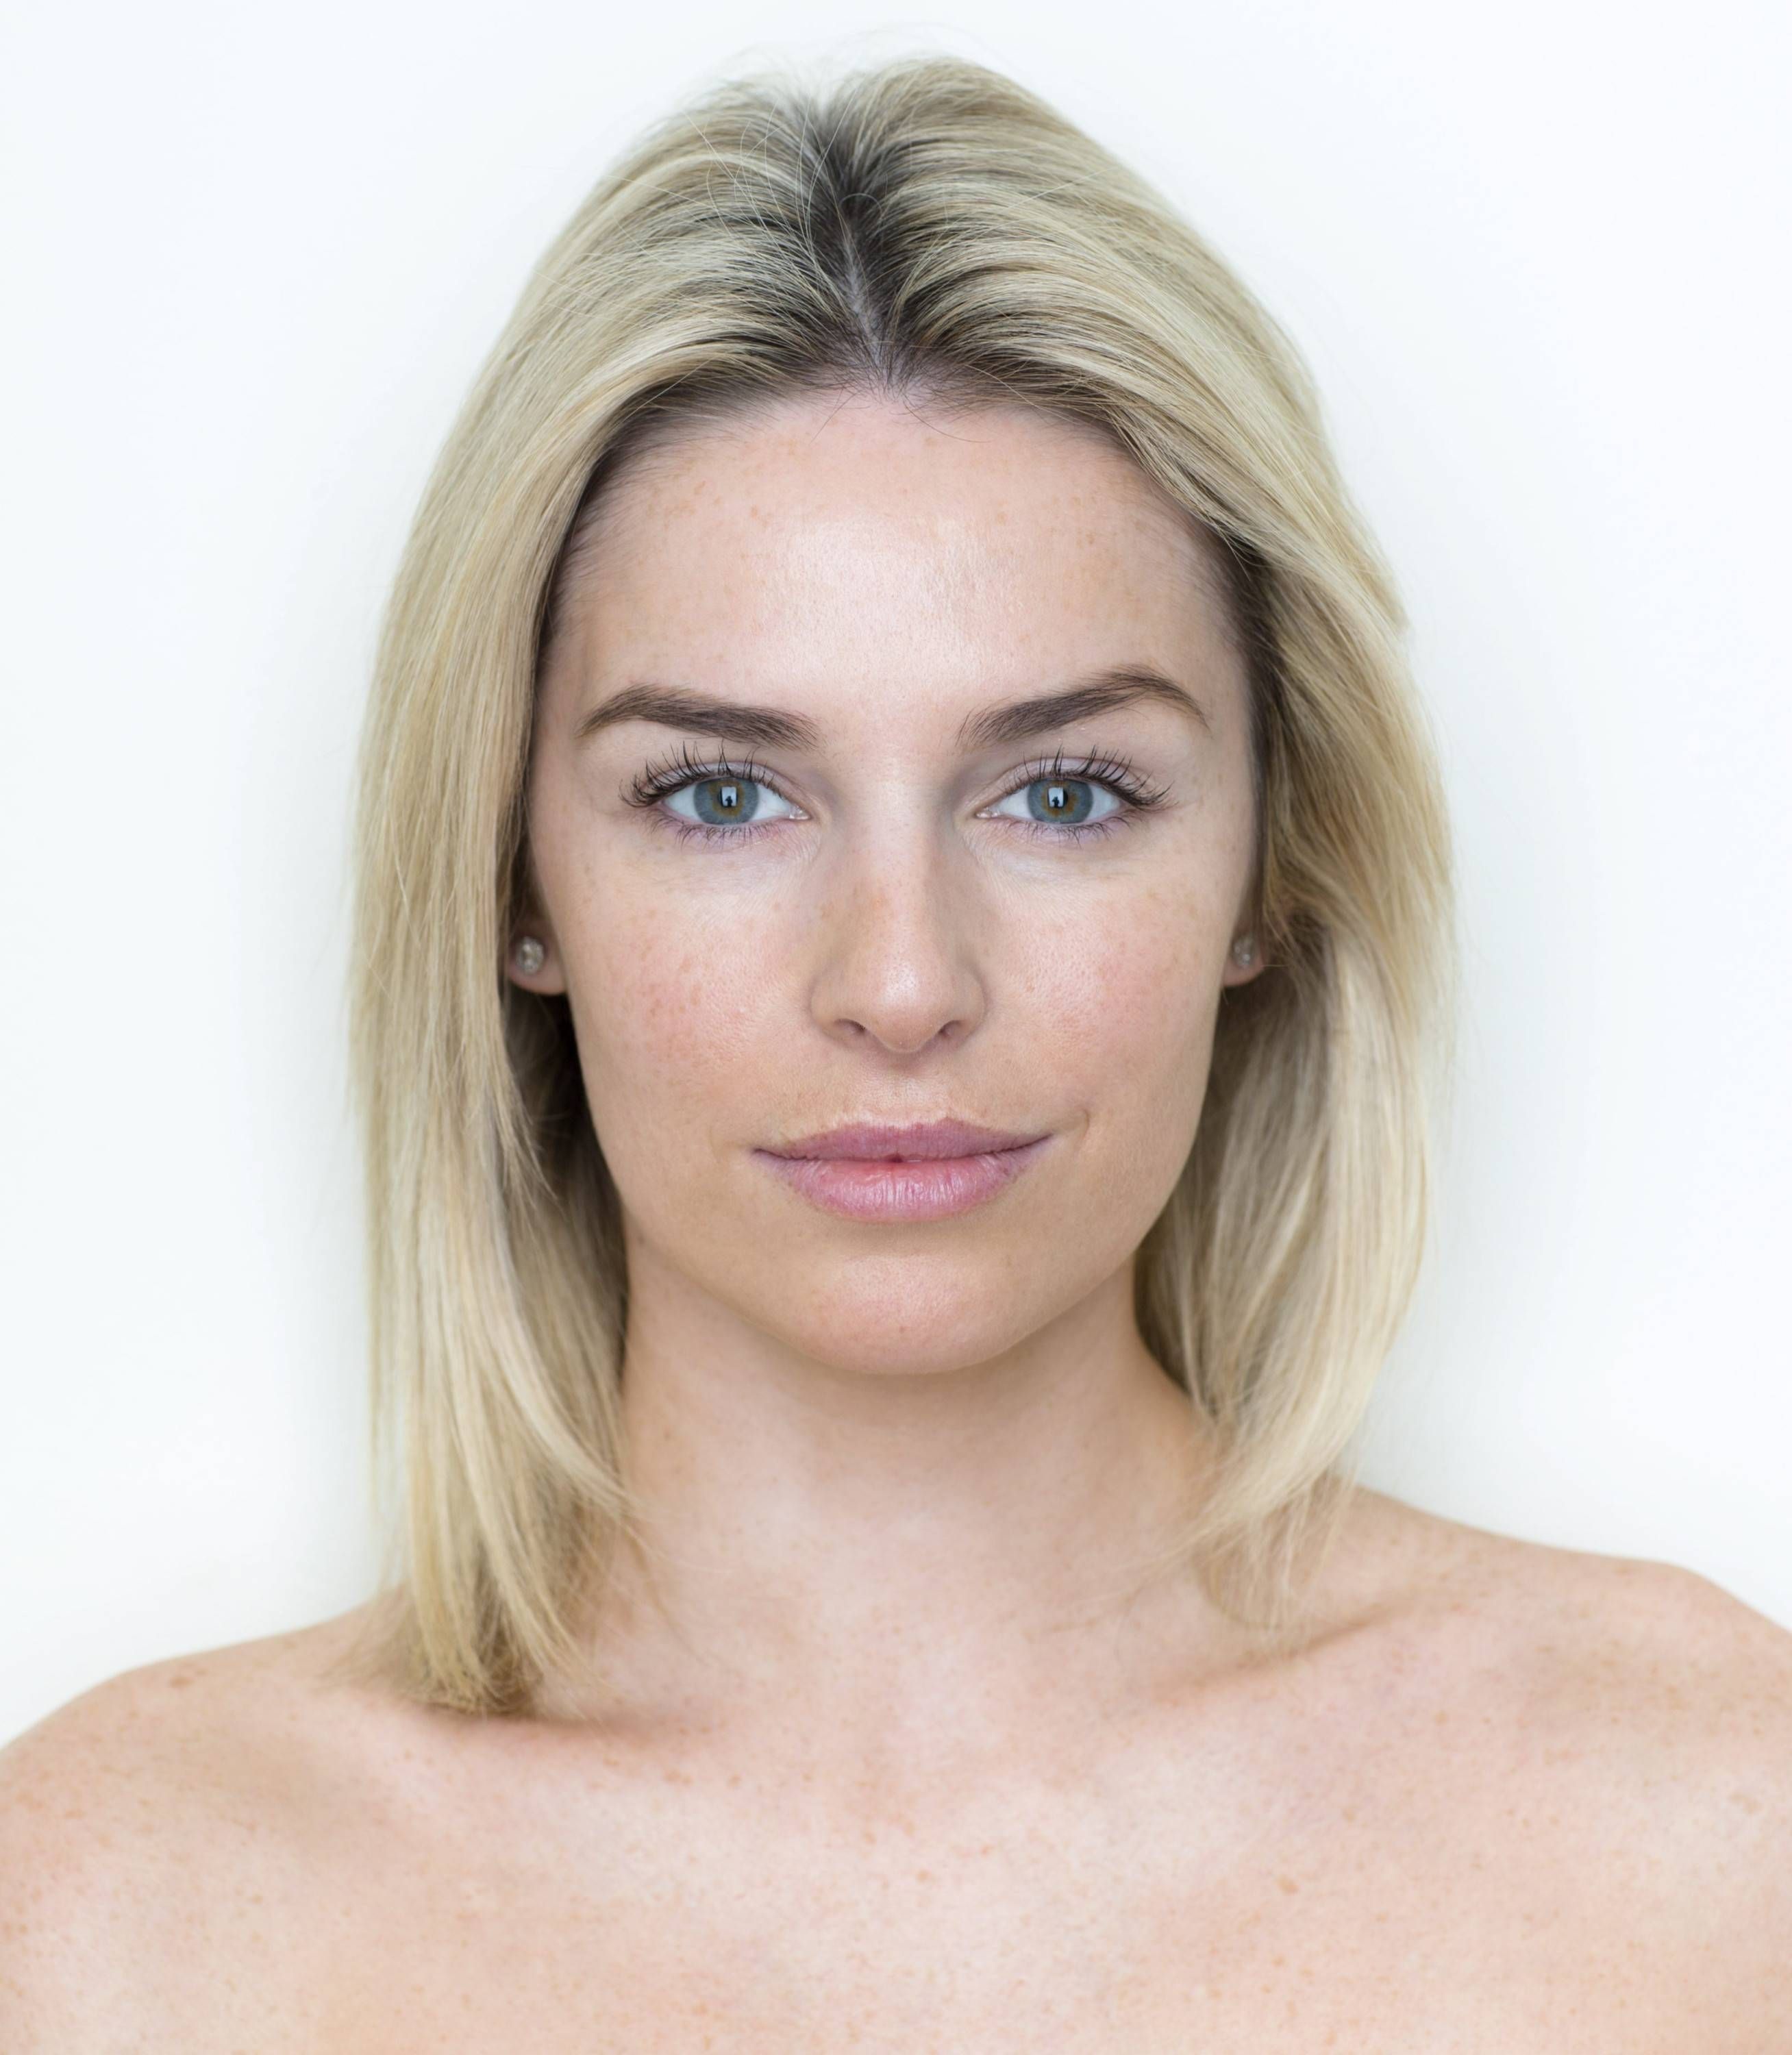
Gender: women